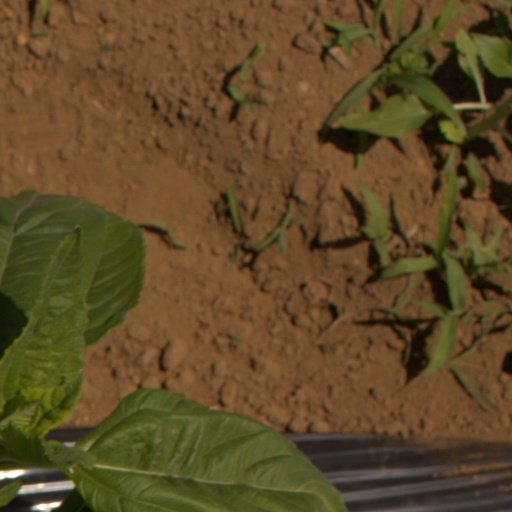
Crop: Jerusalem artichoke